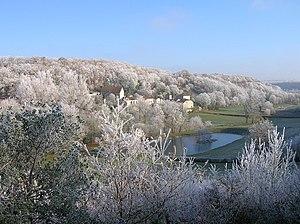
Le village de Valprionde (Lot, France).
Valprionde est une ancienne commune française située dans le département du Lot, en région Midi-Pyrénées, devenue, le 1ᵉʳ janvier 2016, une composante de la commune nouvelle de Montcuq-en-Quercy-Blanc.